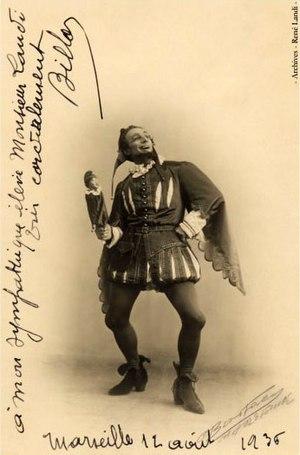
Portrait d'artiste du baryton Etienne Billot
Étienne Billot est un artiste lyrique français, né à Béziers le 25 septembre 1879 et mort à Marseille le 28 octobre 1962.